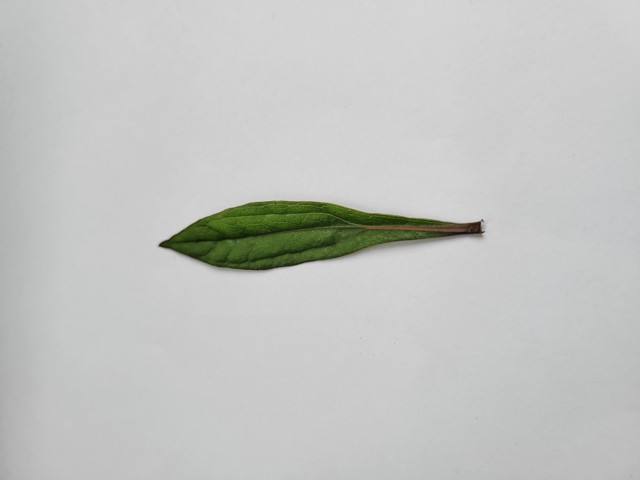
Plant: ayapan